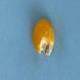
Maize quality: Bad